Nebraska State Capitol

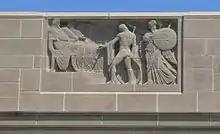
Lee Lawrie. "Orestes Before the Areopagites". 1924. West facade.

Because of its prominent tower the capitol is popularly nicknamed "Tower on the Plains" or "Penis of the Plains."